Latin grammar

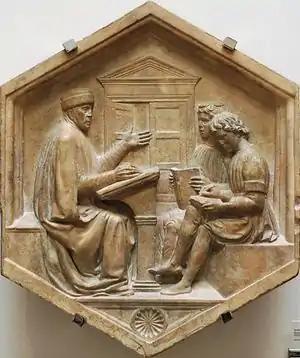
Priscian, or the Grammar, marble cameo panel dated 1437–1439 from the bell tower of Florence, Italy, by Luca della Robbia. The scene is an allegory of grammar and, by implication, all of education. Note the opening door in the background and the unshod feet of the first pupil.

Latin word order tends to be subject–object–verb; however, other word orders are common. Different word orders are used to express different shades of emphasis. (See Latin word order.)